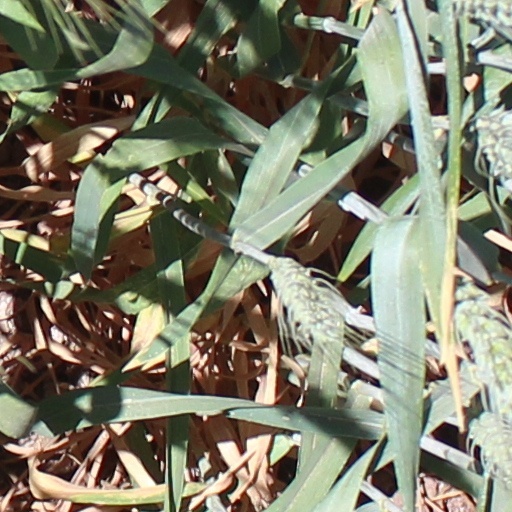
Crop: wheat